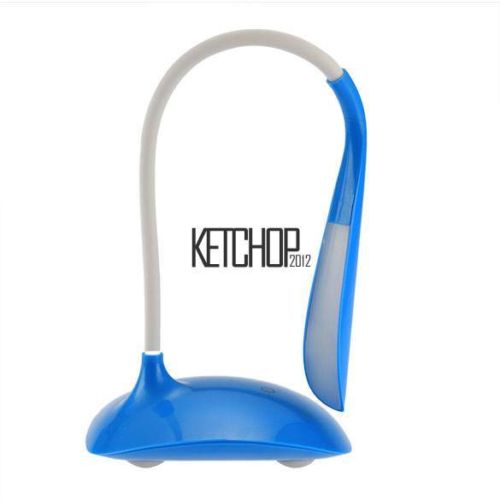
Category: lamp